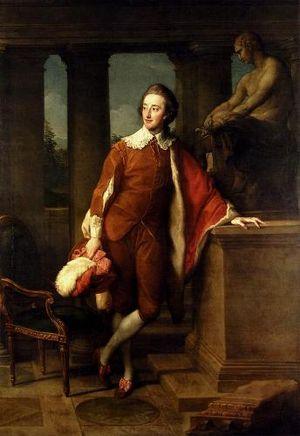
Anthony Ashley-Cooper, 5ᵉ comte de Shaftesbury, DL FRS est un pair britannique.